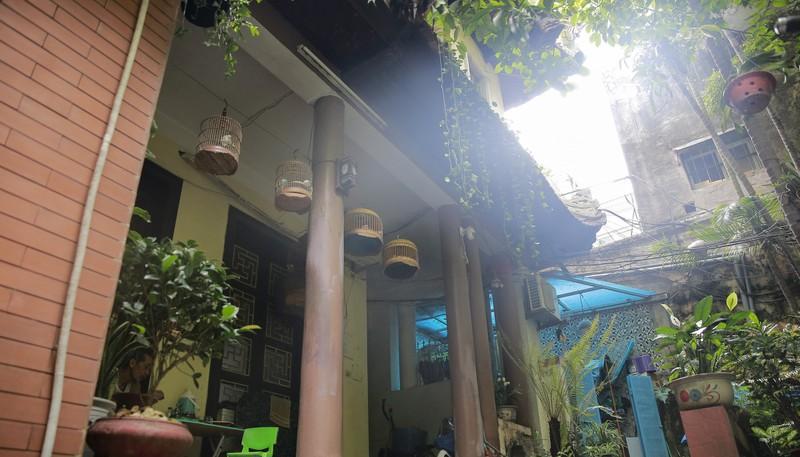
ở phía trước căn nhà có sự xuất hiện của những chiếc lồng chim